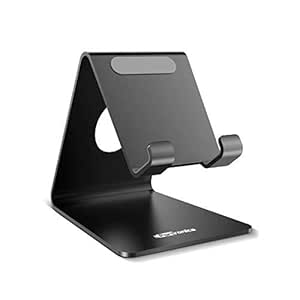
Portronics MODESK POR-122 Universal Mobile Tabletop Holder (Black)
Category: Electronics
Price: 134 (list price: 699)
Rating: 4.1 (16,685 ratings)
About this product: MoDesk - a Premium Quality Mobile Holders for your Ofﬁce Desks. It can hold, on your work desk, any type of smartphone & tablets with size up to 7 inches easily|MoDesk is a Aluminum + ABS metallic body desk mobile holders which is rust and corrosion proof|It has angular design which gives perfect viewing angle of your smartphone on the desk so you can easily and privately see incoming calls, respond to messages without the risk of prying eyes|The antiskid silicon pads on the body prevents accidental slips and protection from scratches|For any issue Email customer support help@portronics.com